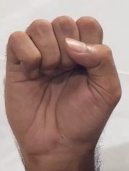
ASL sign: S